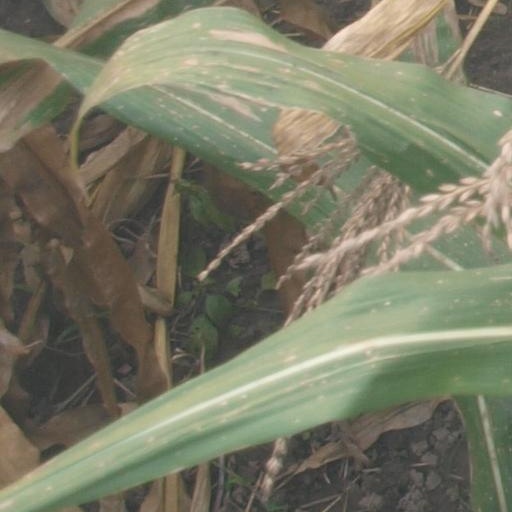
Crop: maize; corn